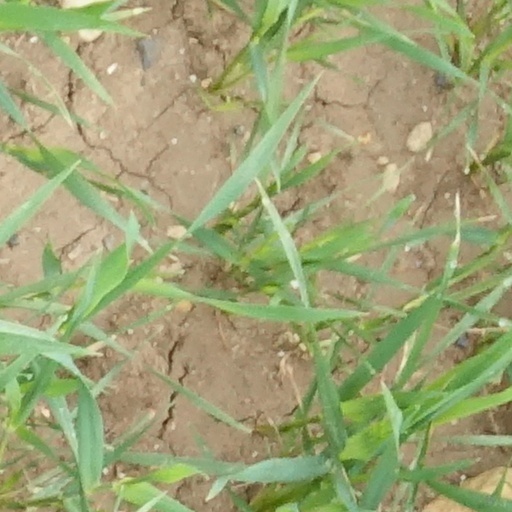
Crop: wheat